Charles Earle

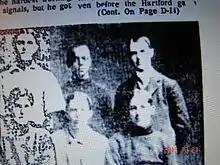
Charles Earle 1901 top,center

Charles Babcock Earle had an outstanding academic and athletic career at MHS from 1901 to his graduation in 1904. He starred in football and baseball for each of his four years. He missed the 1902 football season because of typhoid fever. As one reporter wrote on October 4, 1902 in the Meriden Daily Journal, "CHARLES EARLE GETTING BETTER. Many friends of Charles Earle, thought to be the "greatest halfback the MHS ever had," have visited him at the Meriden hospital this week and report that Earle is fast regaining his lost health and will soon be able to be out. At present he is able to sit in a chair. Earle has been very ill with typhoid fever and at one time "there was little hope for his ultimate recovery" but he will probably not be well enough to get into the game this year.